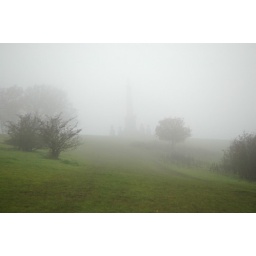
Coombe Hill monument obscured by the low cloud